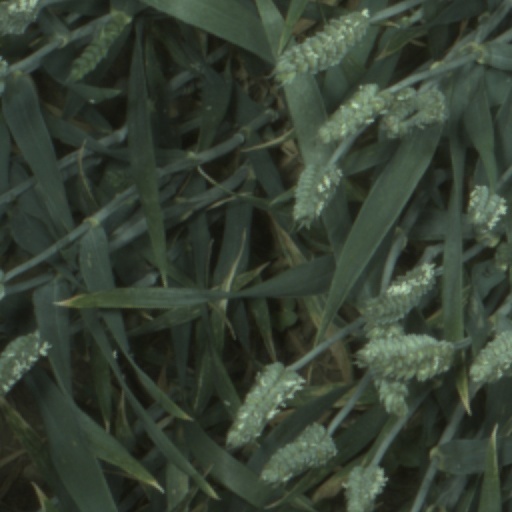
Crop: wheat